Grover

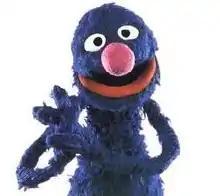

Grover is a blue Muppet character on the PBS/HBO children's television show "Sesame Street". Self-described as lovable, cute, and furry, he is a blue monster who rarely uses contractions when he speaks or sings. Grover was originally performed by Frank Oz from his earliest appearances. Eric Jacobson has performed the character regularly from the year 1998 onwards.